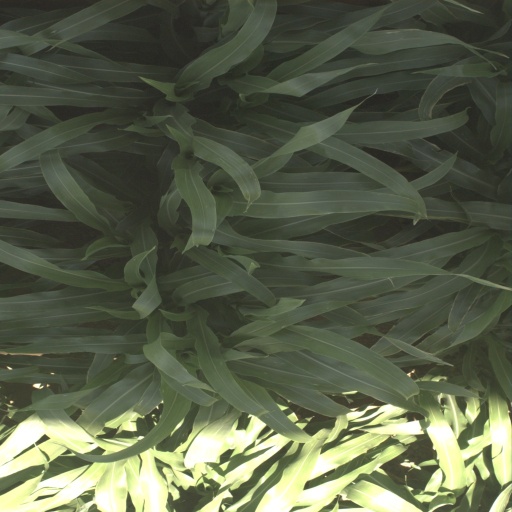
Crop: sorghum